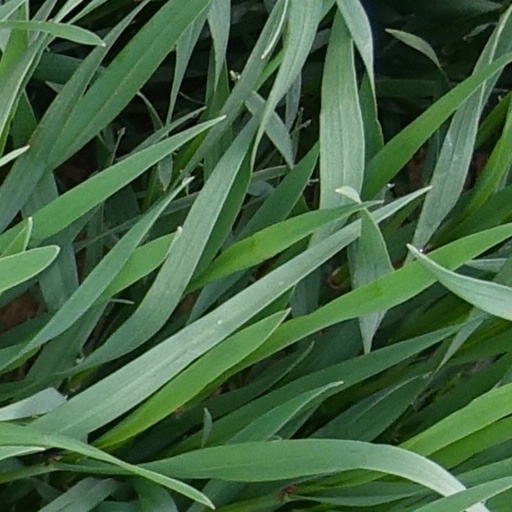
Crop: wheat